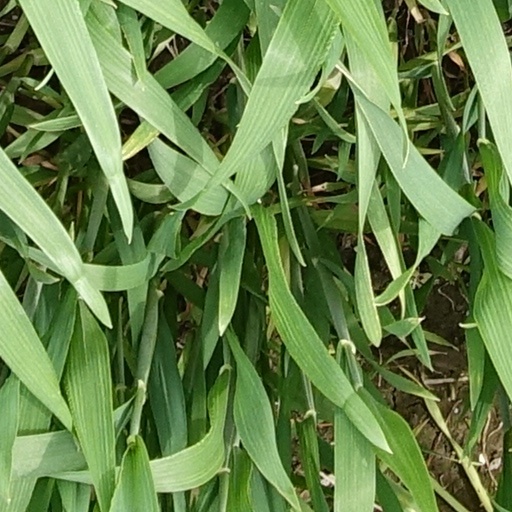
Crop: wheat